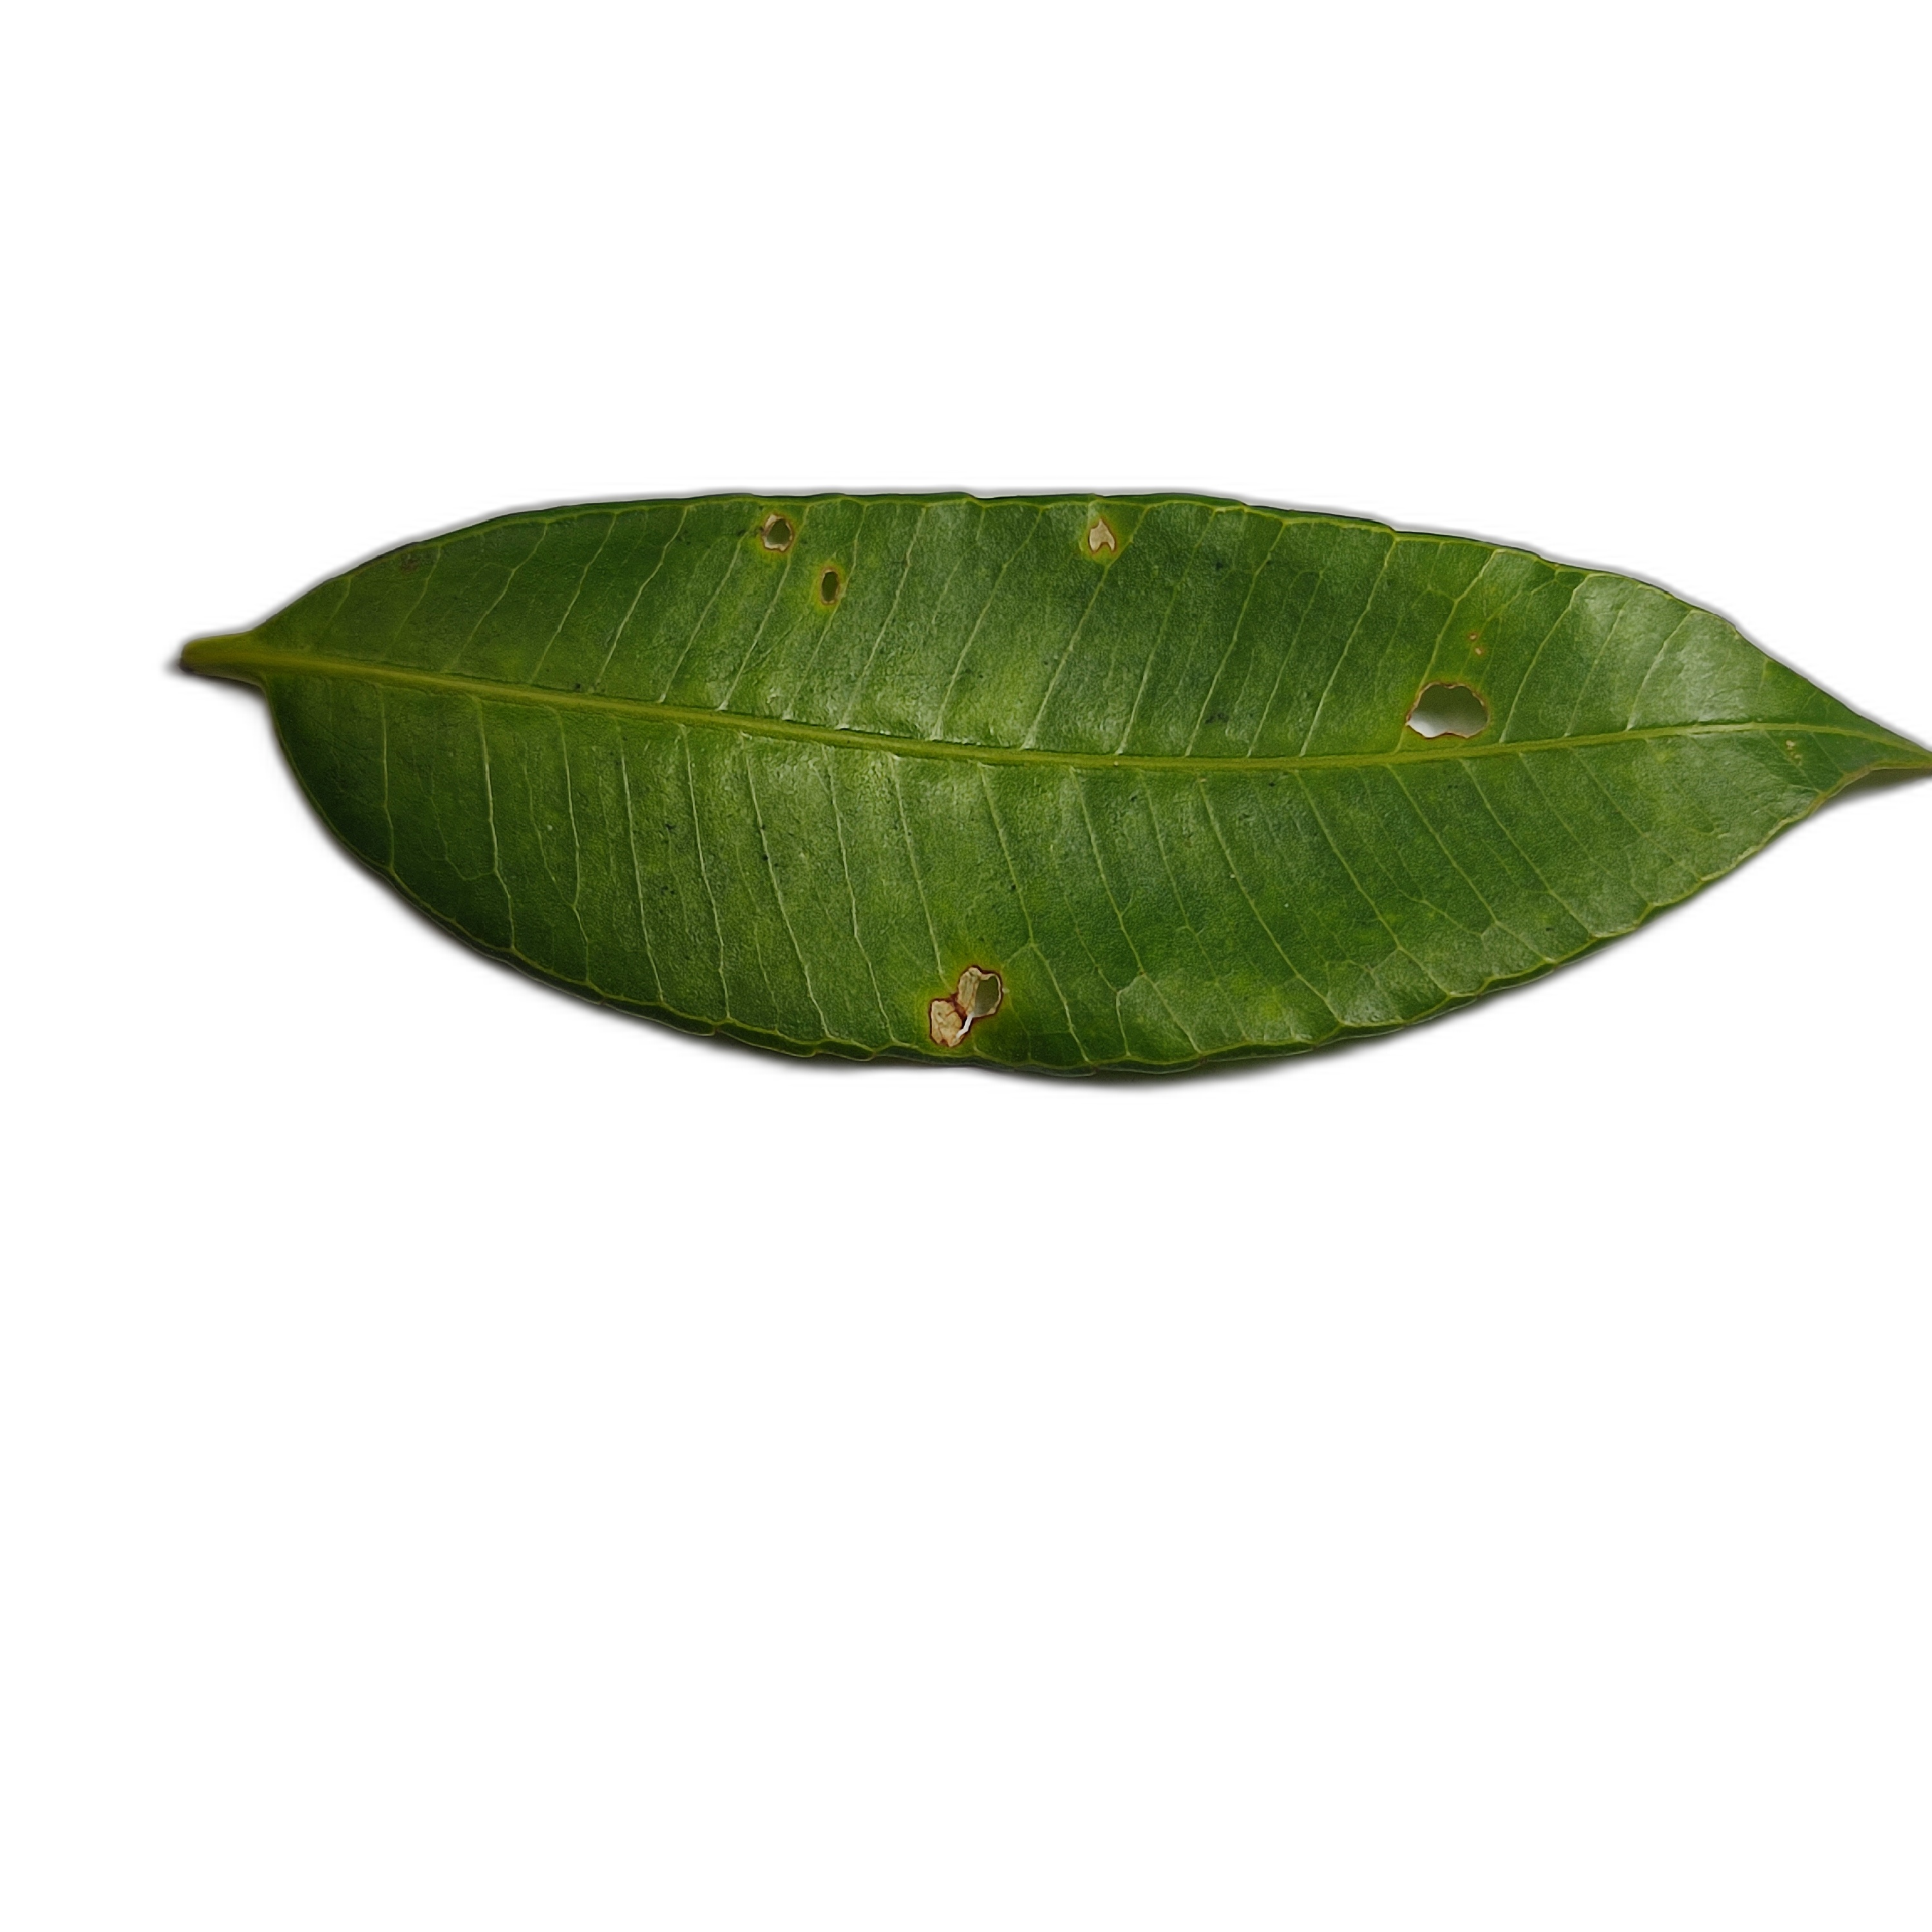
Label: healthy